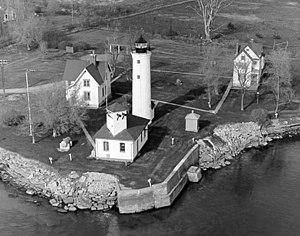
Le phare de Tibbetts Point, est un phare actif situé à Cape Vincent, New York sur le Lac Ontario, dans le Comté de Jefferson.